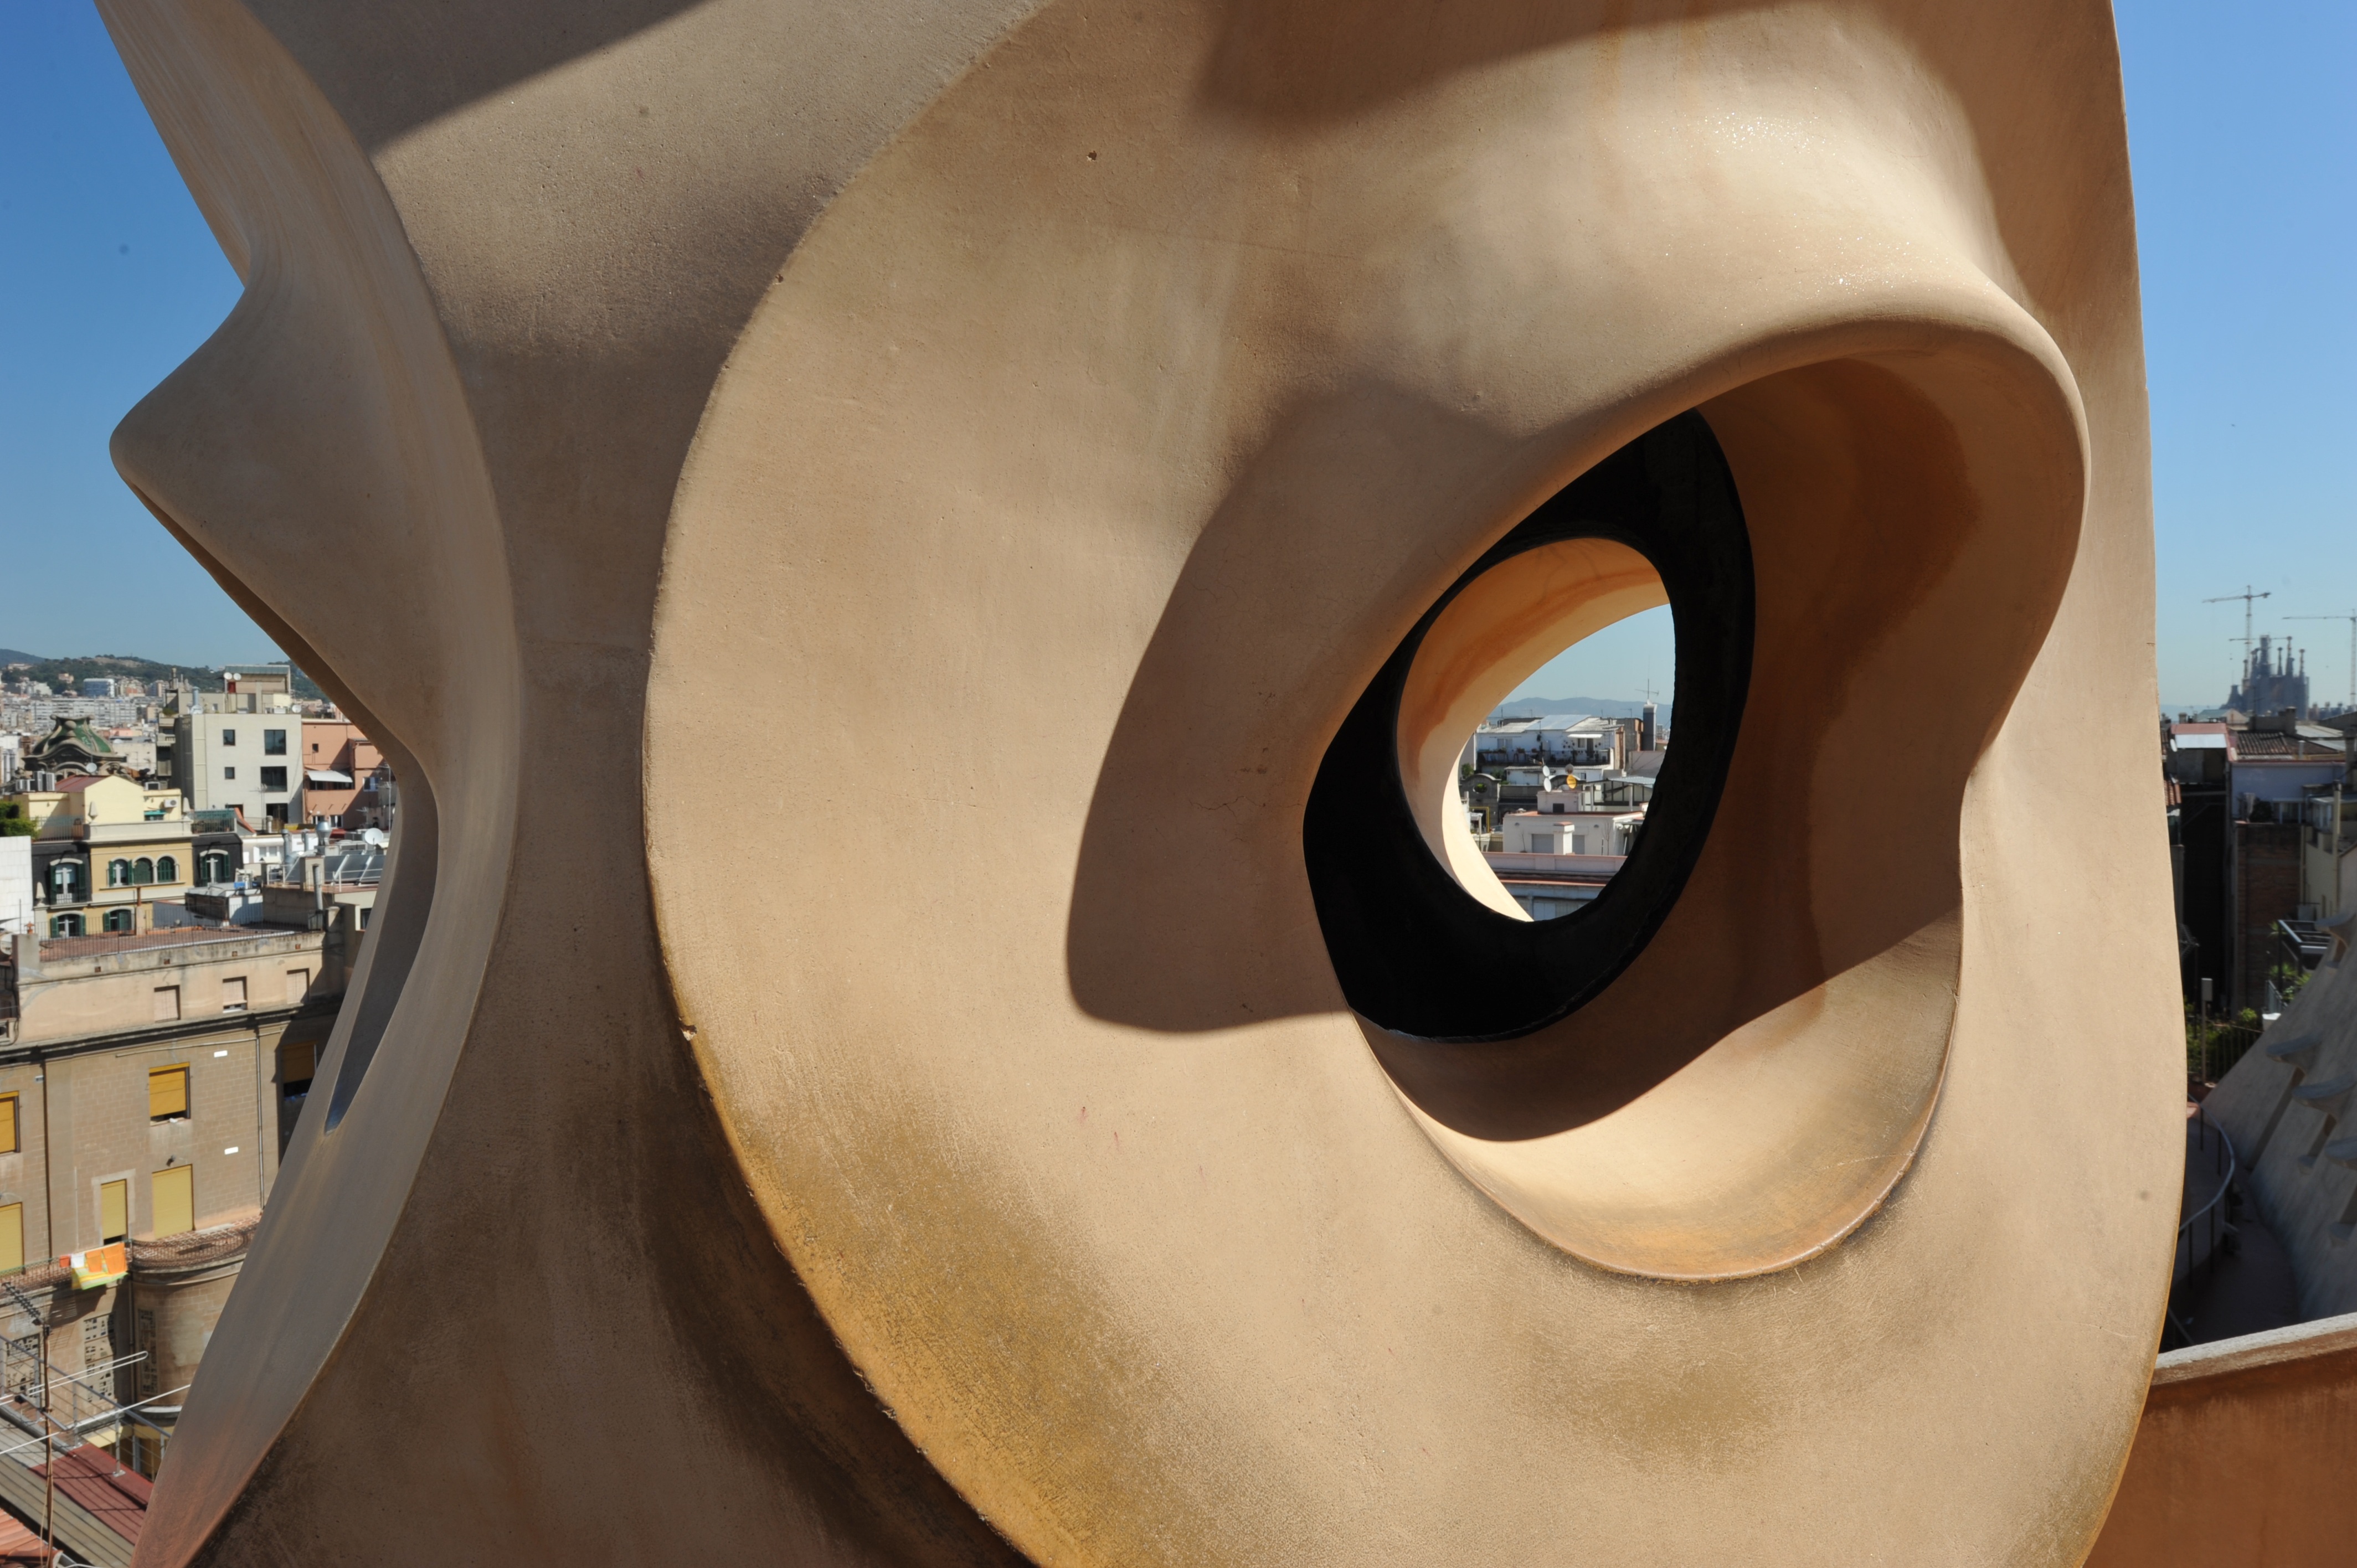
architecture, wheel, building, blue, barcelona, sculpture, spain, terrace, gaudi, image, shape, pedrera, casa mila